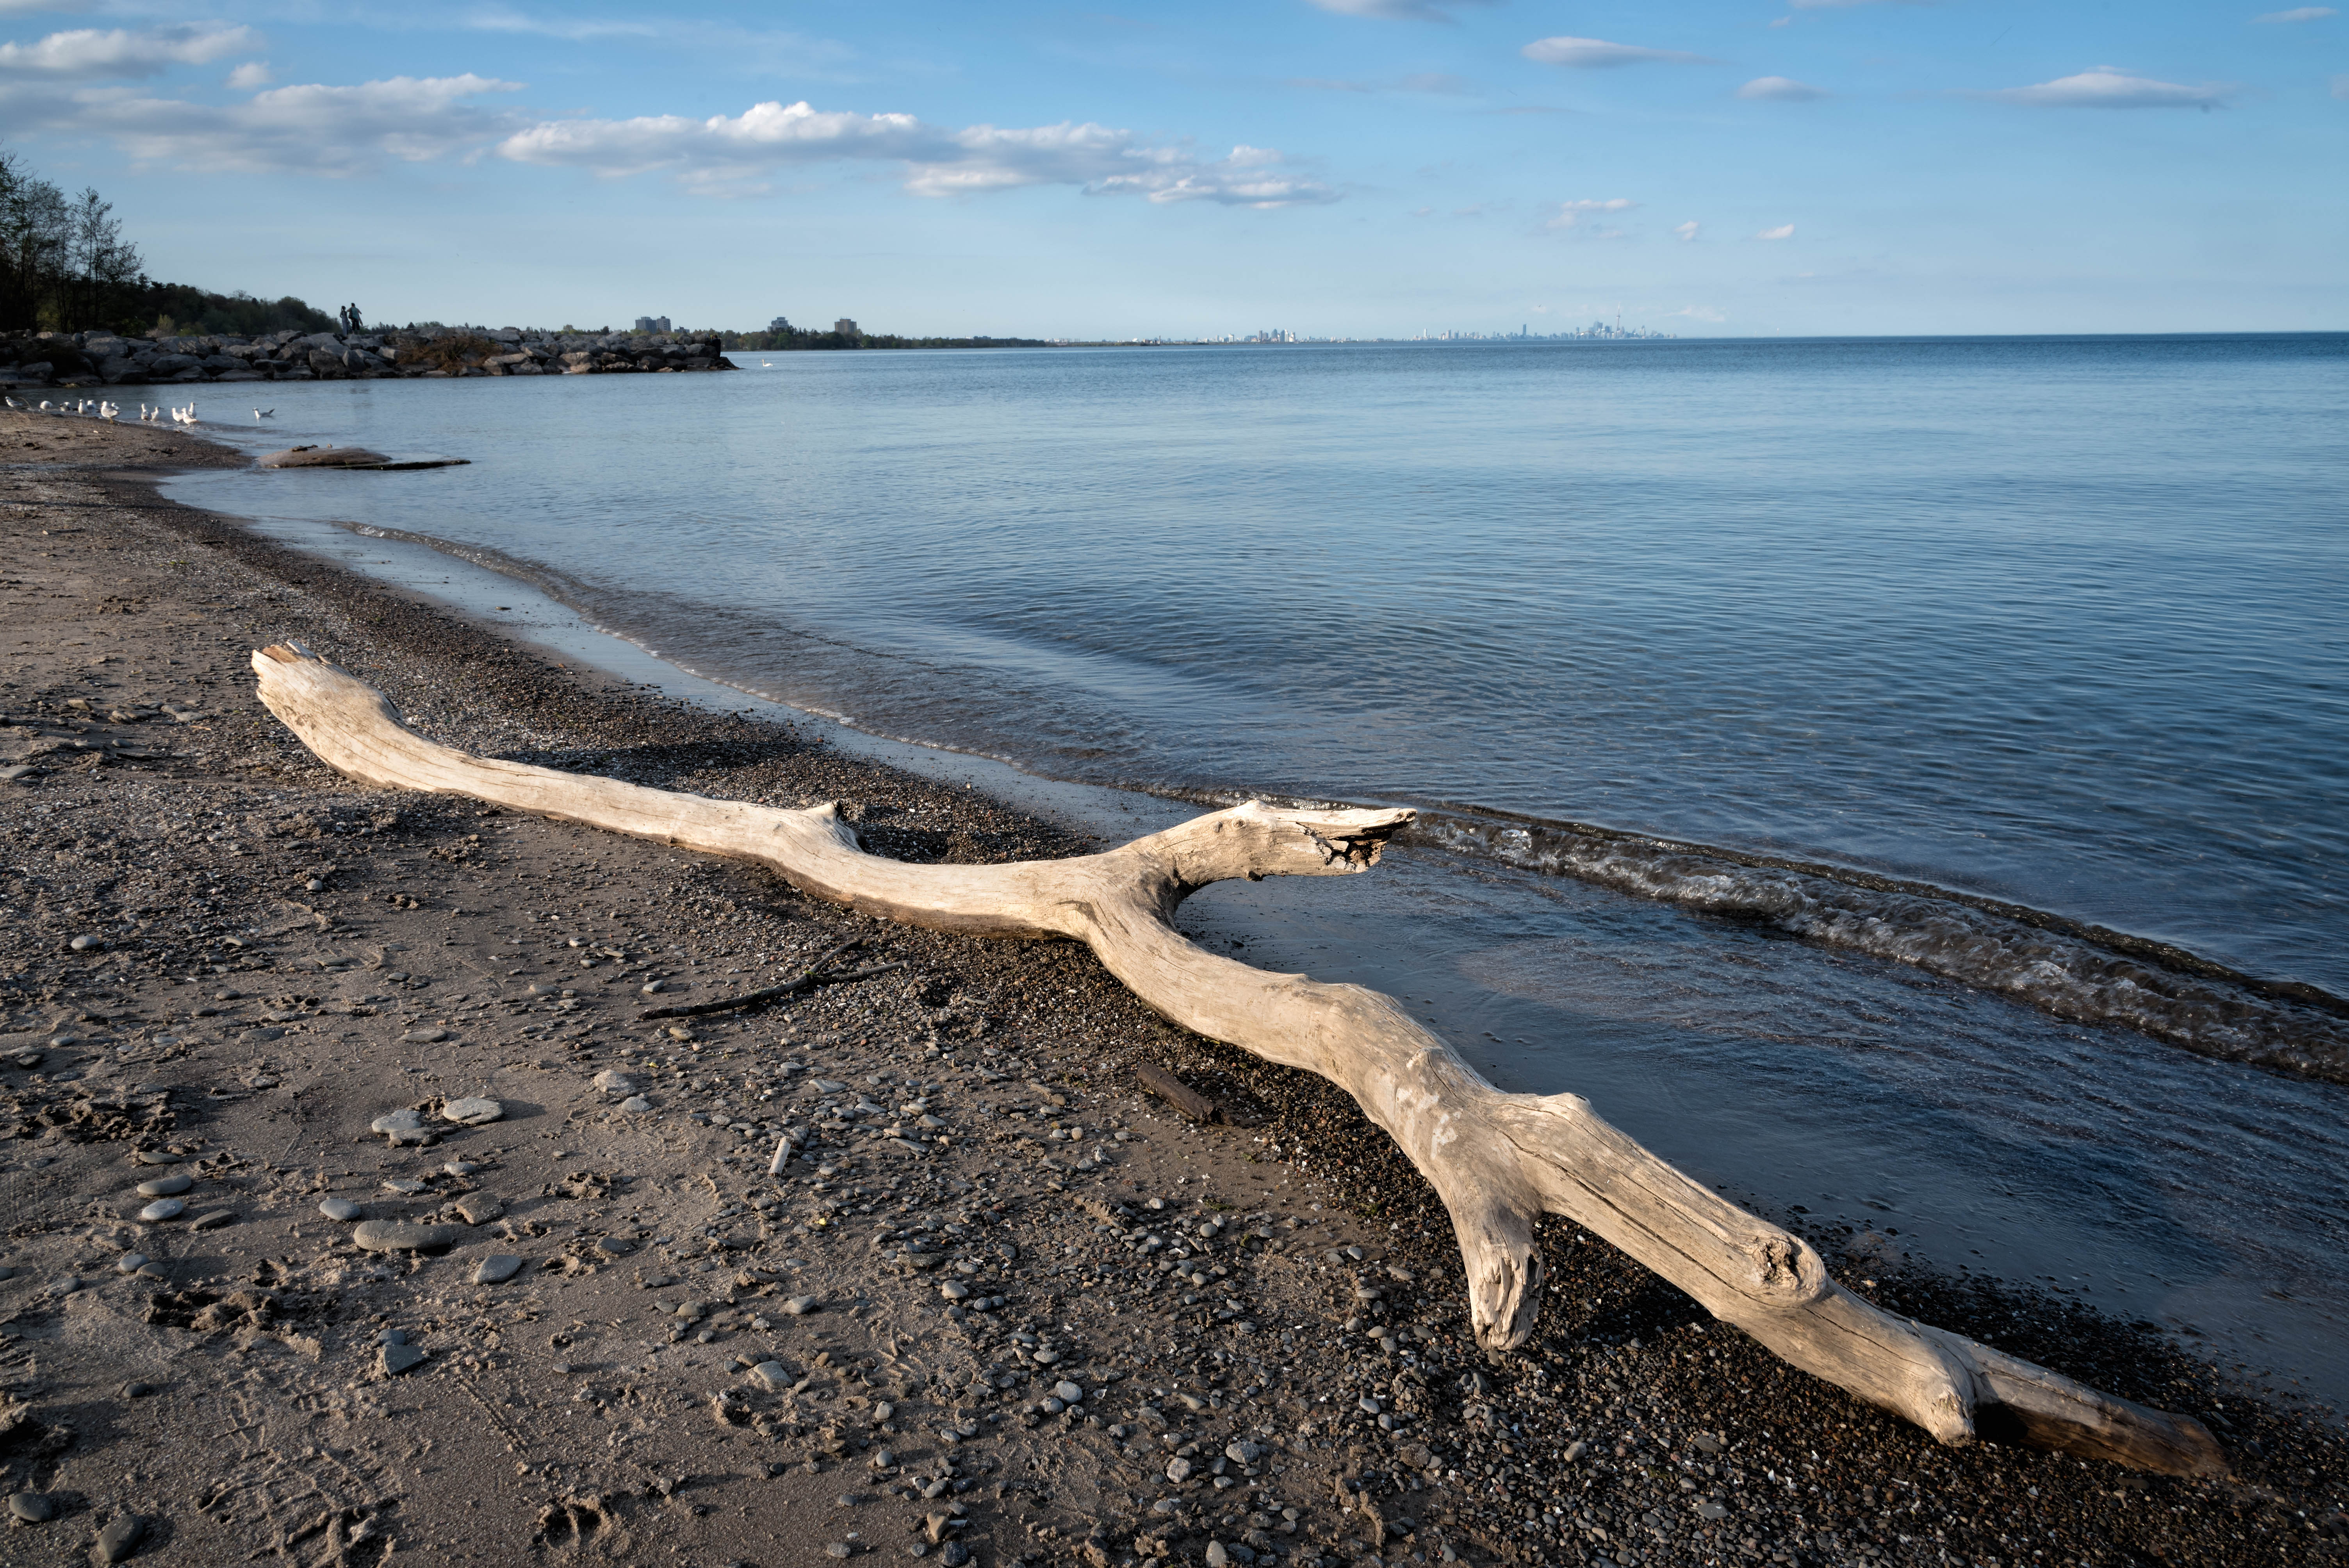
beach, driftwood, sea, coast, water, nature, sand, rock, ocean, horizon, marsh, sky, shore, wave, lake, park, bay, blue, nikon, material, body of water, sunny, clouds, wetland, jack, d750, mississauga, ontario, darling, rattray, cape, mudflat, natural environment